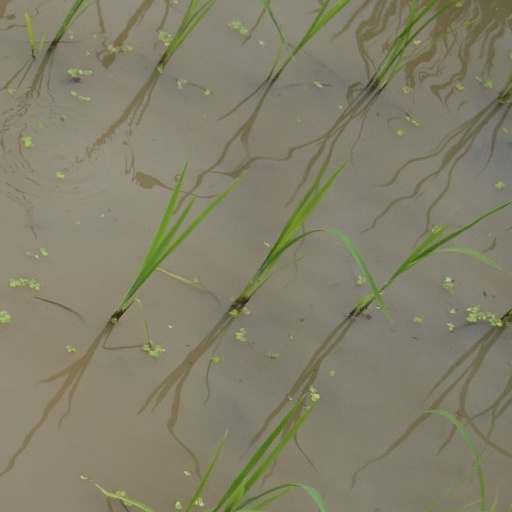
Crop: rice